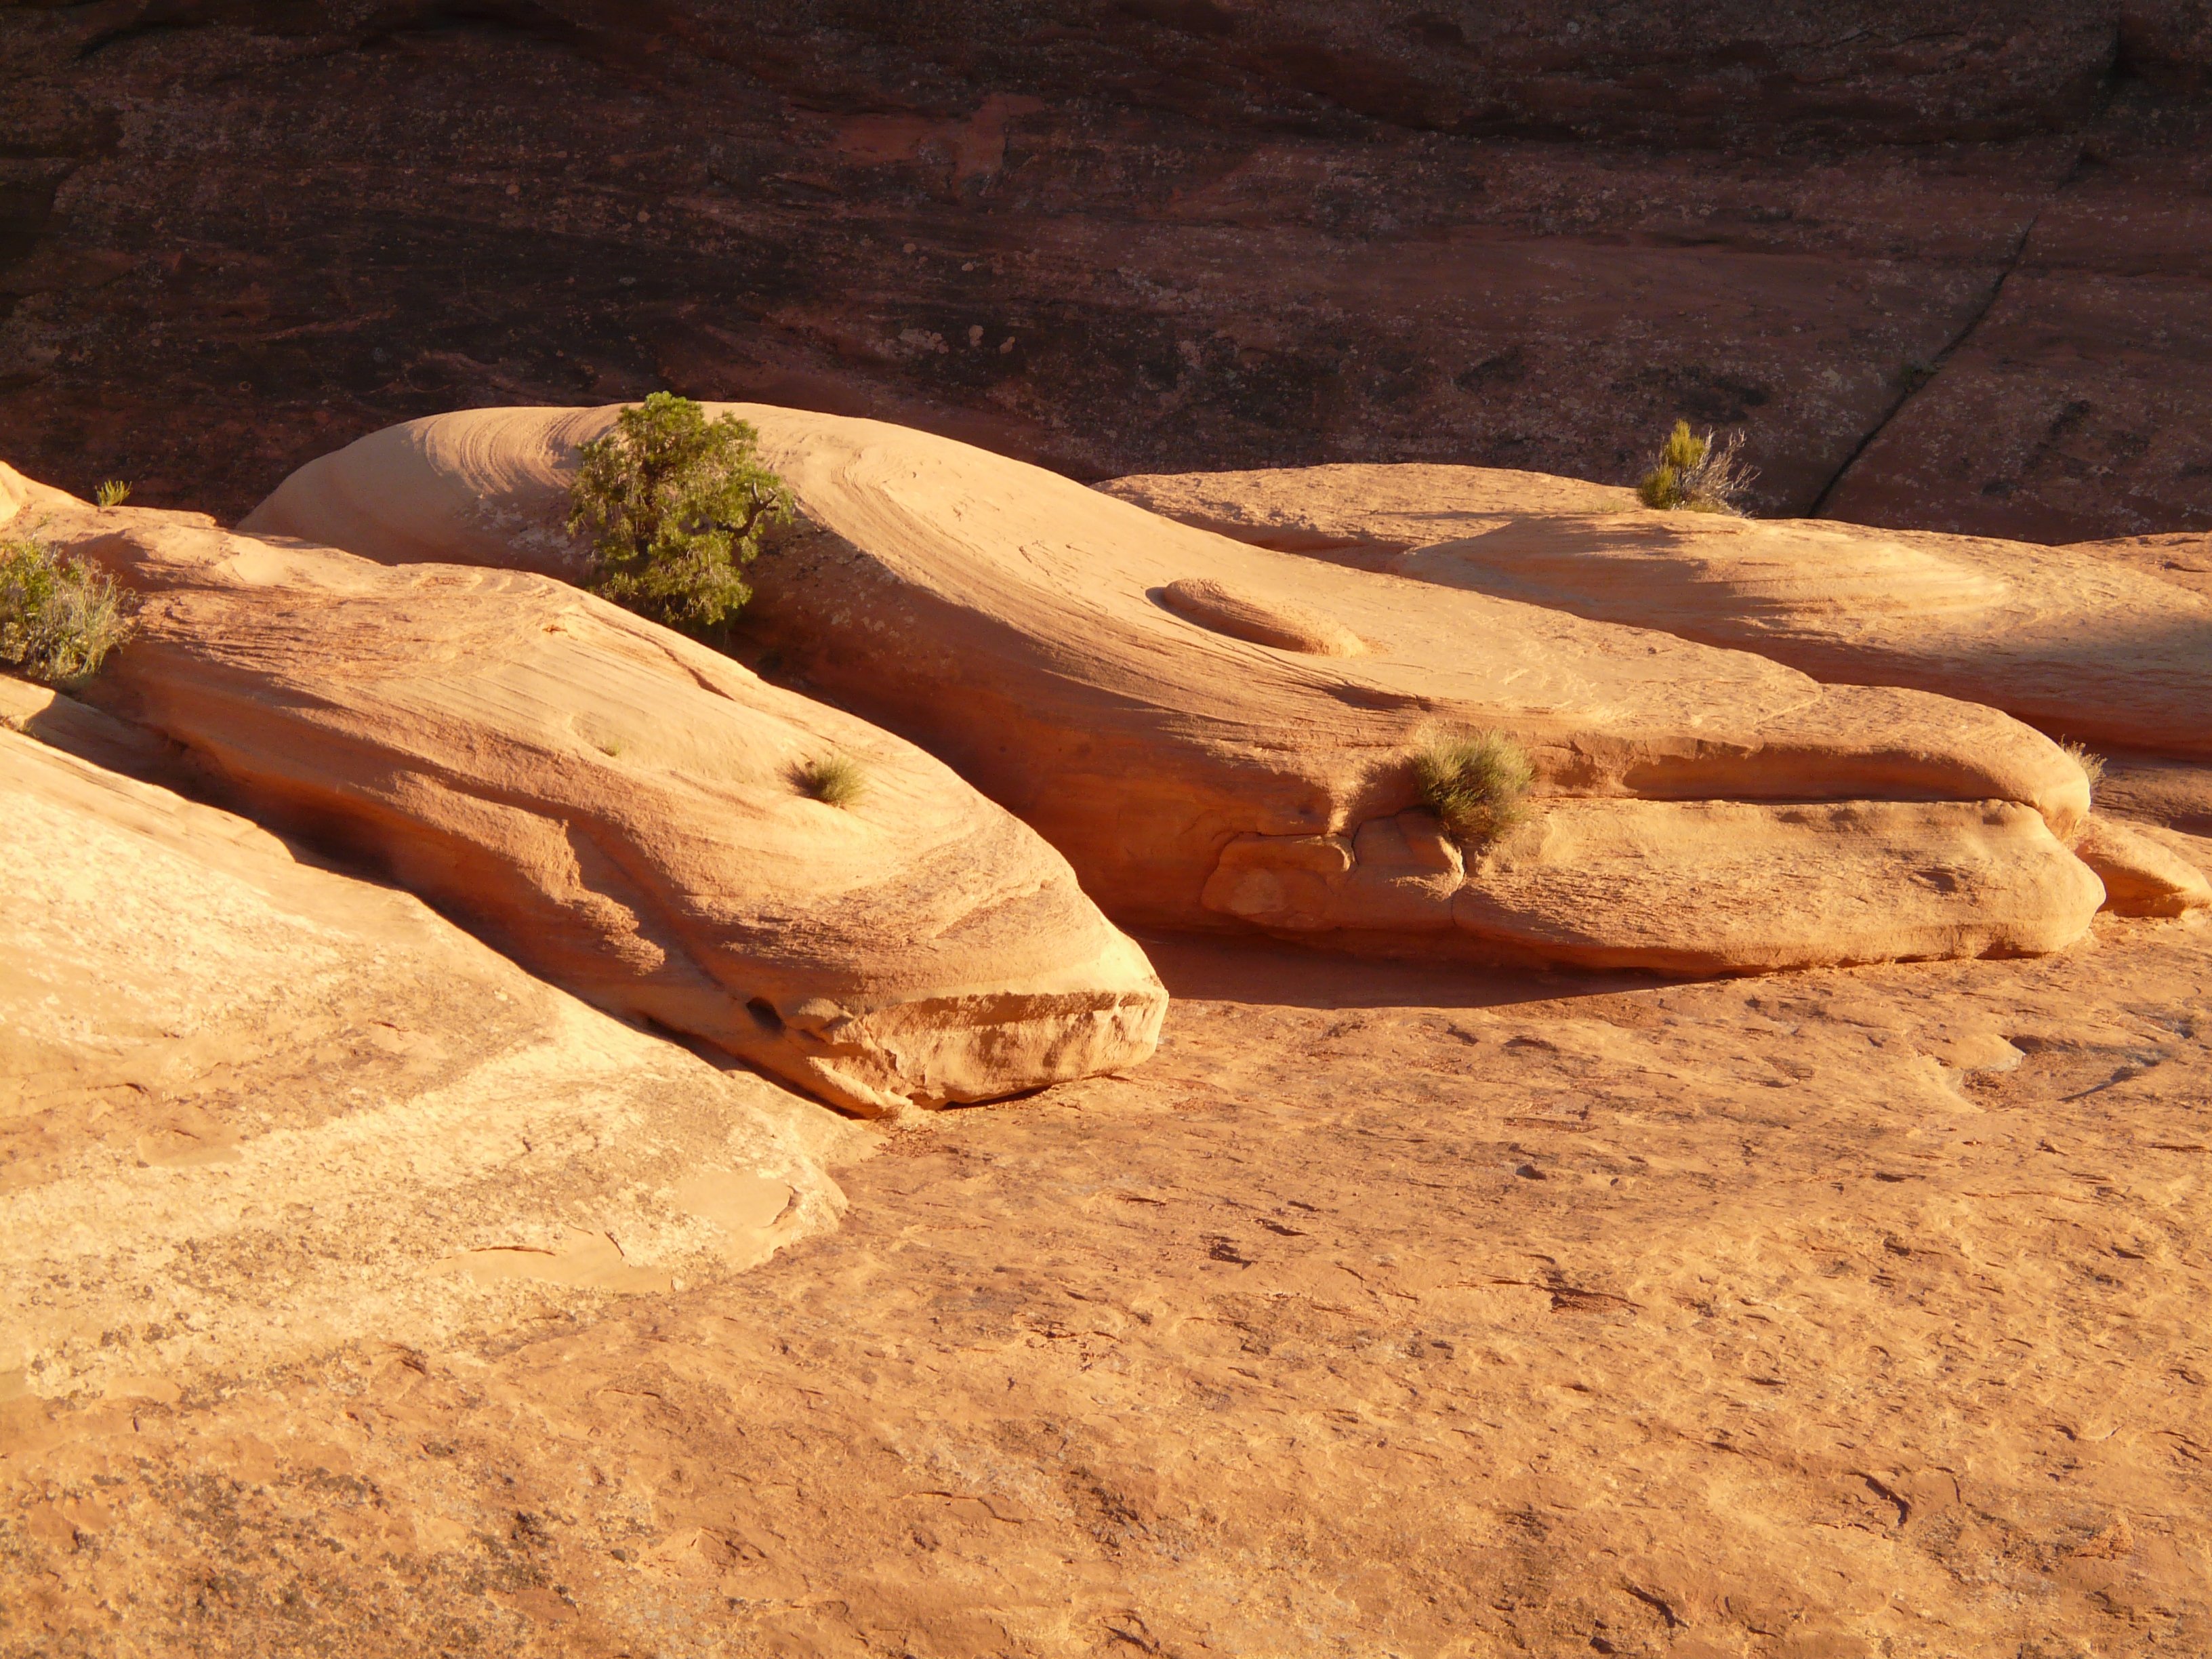
sand, rock, wood, usa, soil, erosion, geology, utah, arches national park, moab, ancient history, grass family